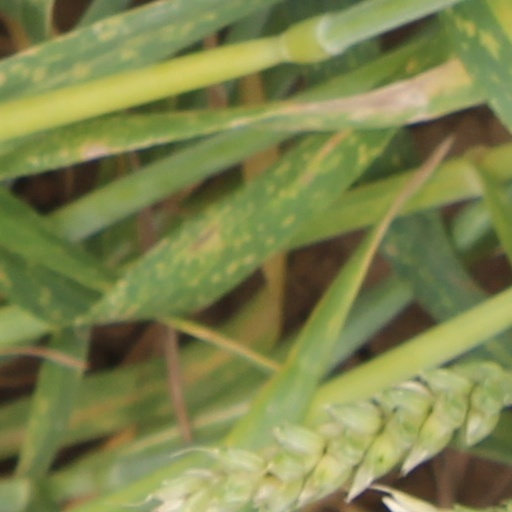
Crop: wheat